Robert L. Myers (coach)

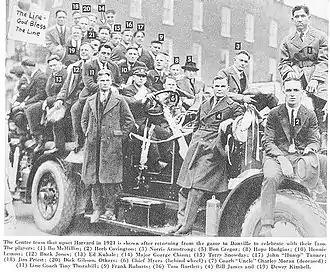
Centre returning from its defeat of Harvard. Myers is in the center, his face partly obstructed by the wheel.

Myers was then athletic director of Centre from 1920 to 1922. Centre's undefeated season in 1919 drew attention and a challenge from Harvard. Centre lost to Harvard in 1920, but in 1921 it defeated the Crimson 6 to 0 in what is widely considered one of the greatest upsets in college football history. McMillin got the score with Roberts providing the blocking. Following the game, students from MIT who came to cheer against Harvard carried McMillin off the field and tore down the goalposts.